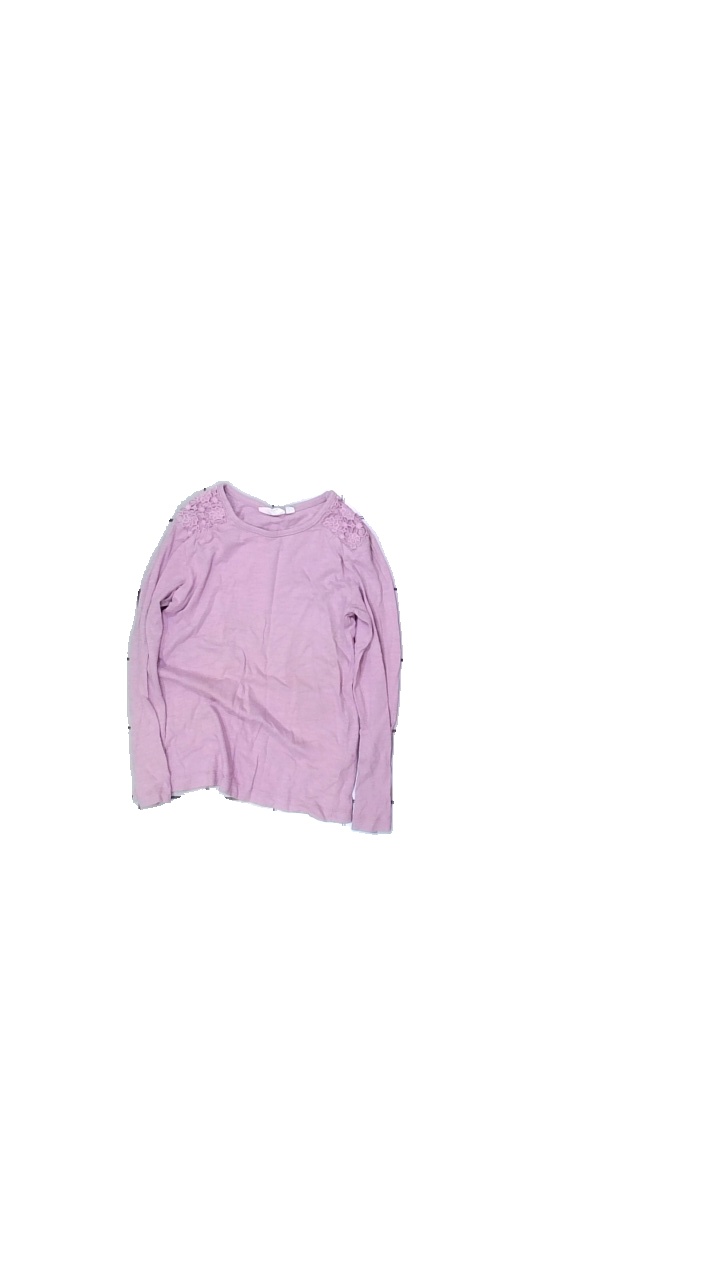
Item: Sweater (Children)
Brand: Kappahl
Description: långärmad tröja med blommigt broderi
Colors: Pink
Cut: C-collar
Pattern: Embroidered
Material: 100% bomull
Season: All
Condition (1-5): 2
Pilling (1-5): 4
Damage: många smutsfläckar
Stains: Major
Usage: Reuse
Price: <50